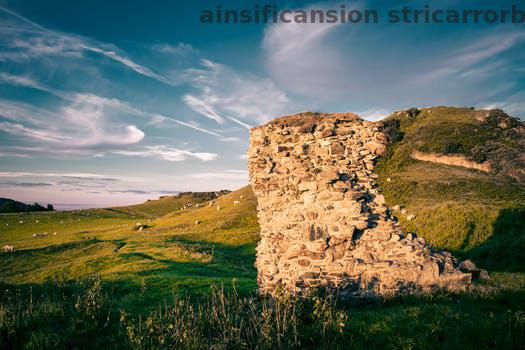
Label: Watermark